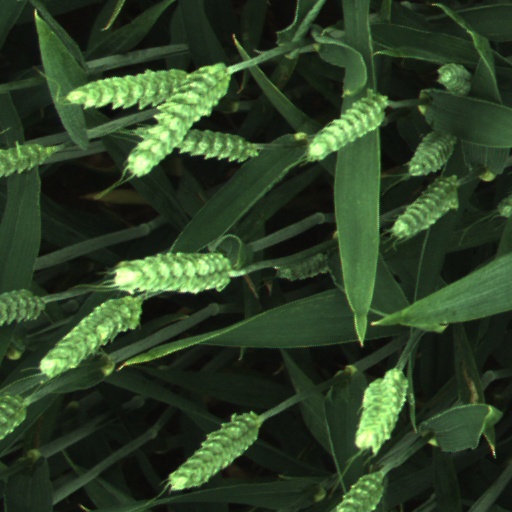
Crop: wheat